1992–93 UEFA Champions League

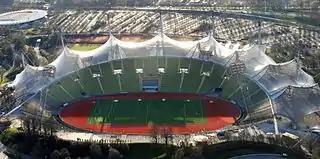
The final was played at the Olympiastadion in Munich.

The 1992–93 UEFA Champions League, originally known as the 1992–93 European Cup, was the 38th European Cup, the premier European club football tournament, and the first season with the UEFA Champions League branding (originally adopted only in the group stage).